Keniston Bridge

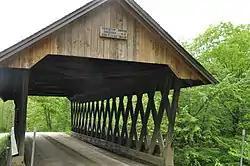

The Keniston Bridge is a historic covered bridge in Andover, New Hampshire, carrying Bridge Street over the Blackwater River. Built in 1882, it is of Town through truss construction, and is one of the few surviving 19th-century covered bridges in the state. It is also one of the only ones whose sides are not fully sheathed, exposing the trusses. The bridge was listed on the National Register of Historic Places in 1989.